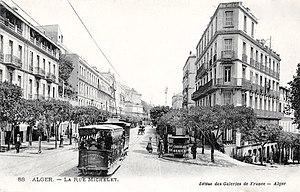
Alger, rue Michelet, vers 1910
Georges Yver est un historien français. Ancien élève de l'École française de Rome, il se consacre d'abord à l'histoire économique de l'Italie médiévale et publie sa thèse en 1903.
La rue Didouche-Mourad, est une rue d'Alger dans la commune d'Alger-Centre qui constitue l'une des principales artères d'Alger-Centre, elle porte le nom d'un grand chahid de la révolution algérienne Didouche Mourad.